Soga Monogatari

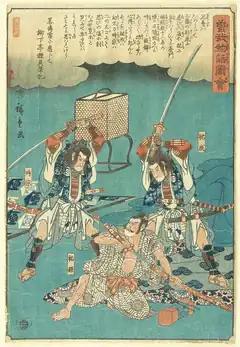
"Soga Monogatari Zue" by Utagawa Hiroshige

Soga Monogatari is a Japanese military chronicle-tale based on the vengeance incident, Revenge of Soga Brothers. The story is often known as "The (illustrated) Tale of the Soga Brothers" or "The Revenge of the Soga Brothers". It is sometimes written as "Soga Monogatari Zue" ("The Tale of the Soga brothers in pictures"). It is regarded by some as the last of the "gunki monogatari" or great "war tales".